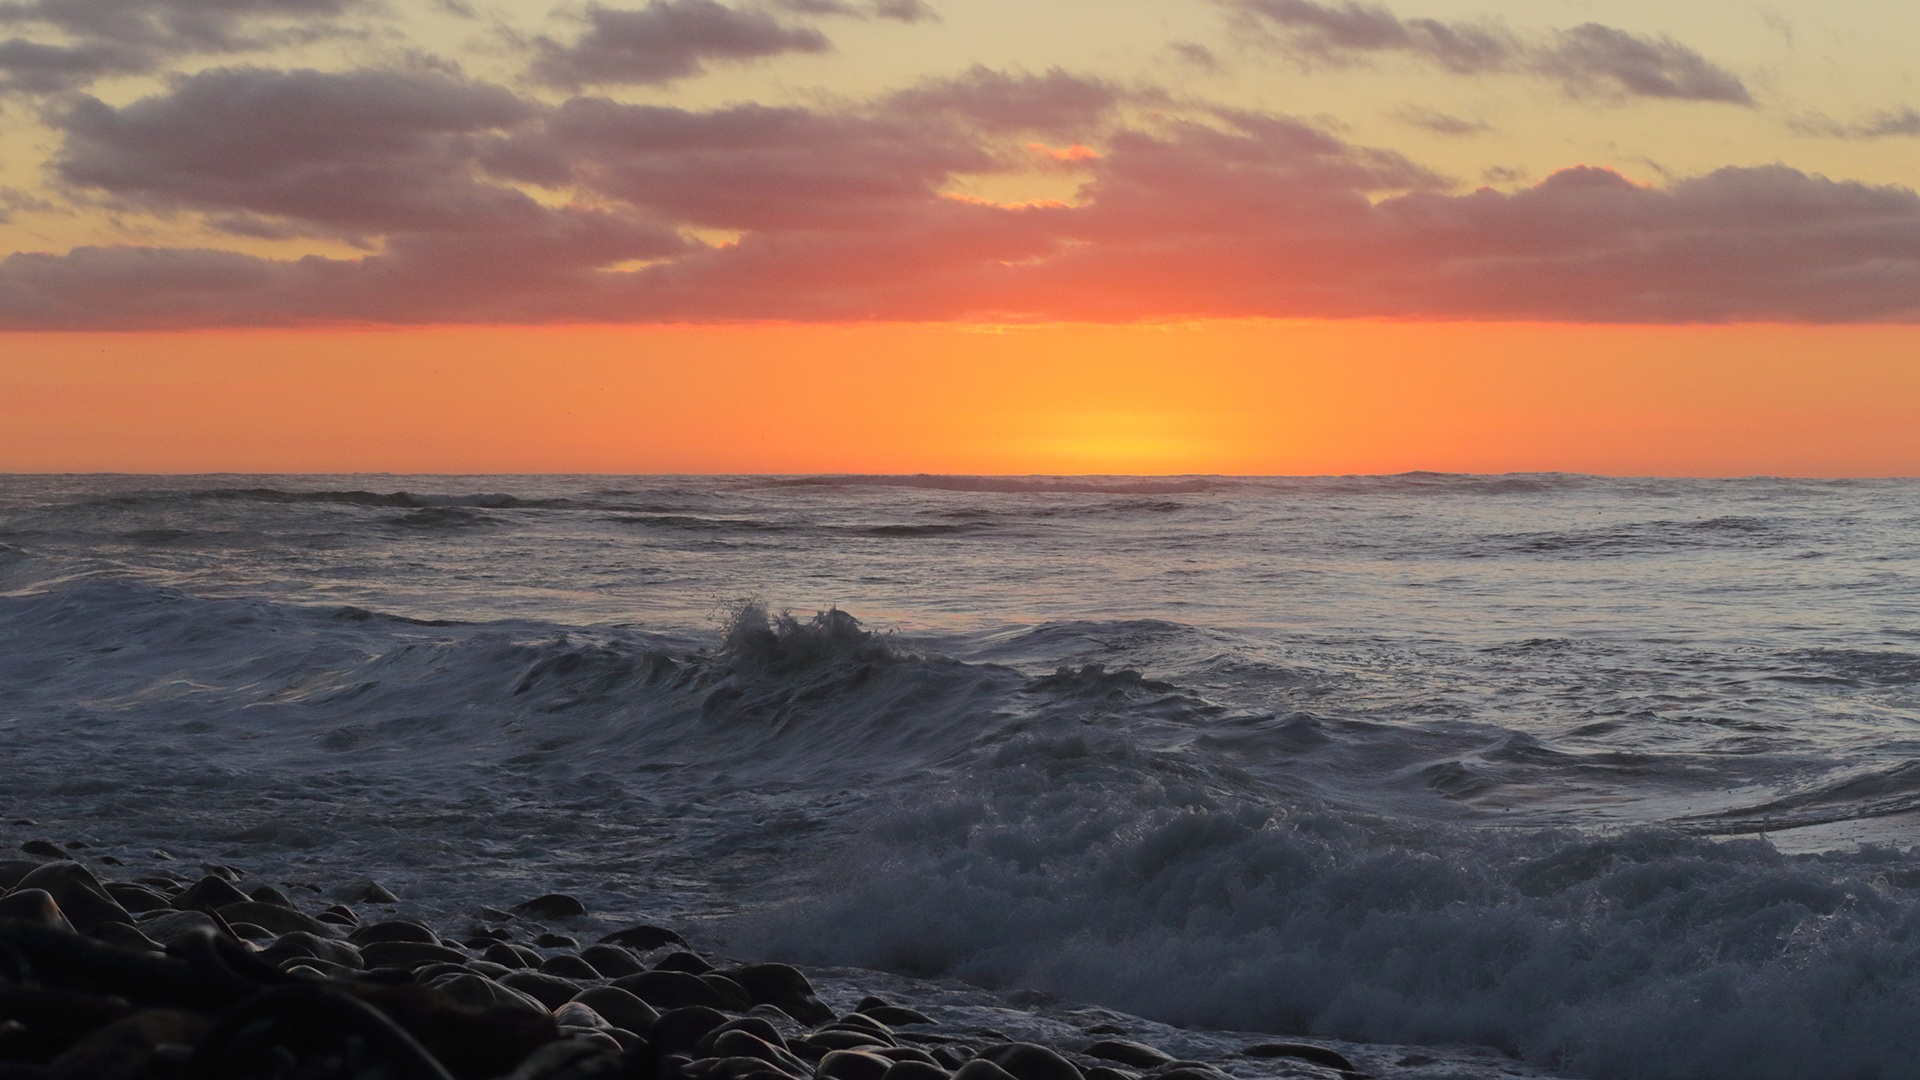
beach, sea, coast, nature, ocean, horizon, cloud, sunrise, sunset, morning, shore, wave, dawn, dusk, evening, orange, body of water, waves, clouds, cape, south africa, afterglow, sunset background, wind wave, kommetjie